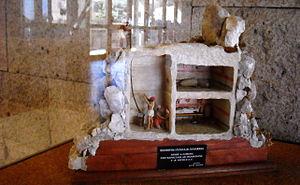
La nécropole de Tuvixeddu est une nécropole punique, l'un des plus importants de la Méditerranée, situé sur une colline dans la ville de Cagliari, Sardaigne, appelé Tuvixeddu.